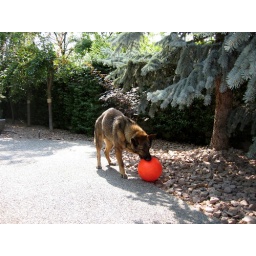
My dog, with no tail, playing with his big orange ball in the yard at my parents place.